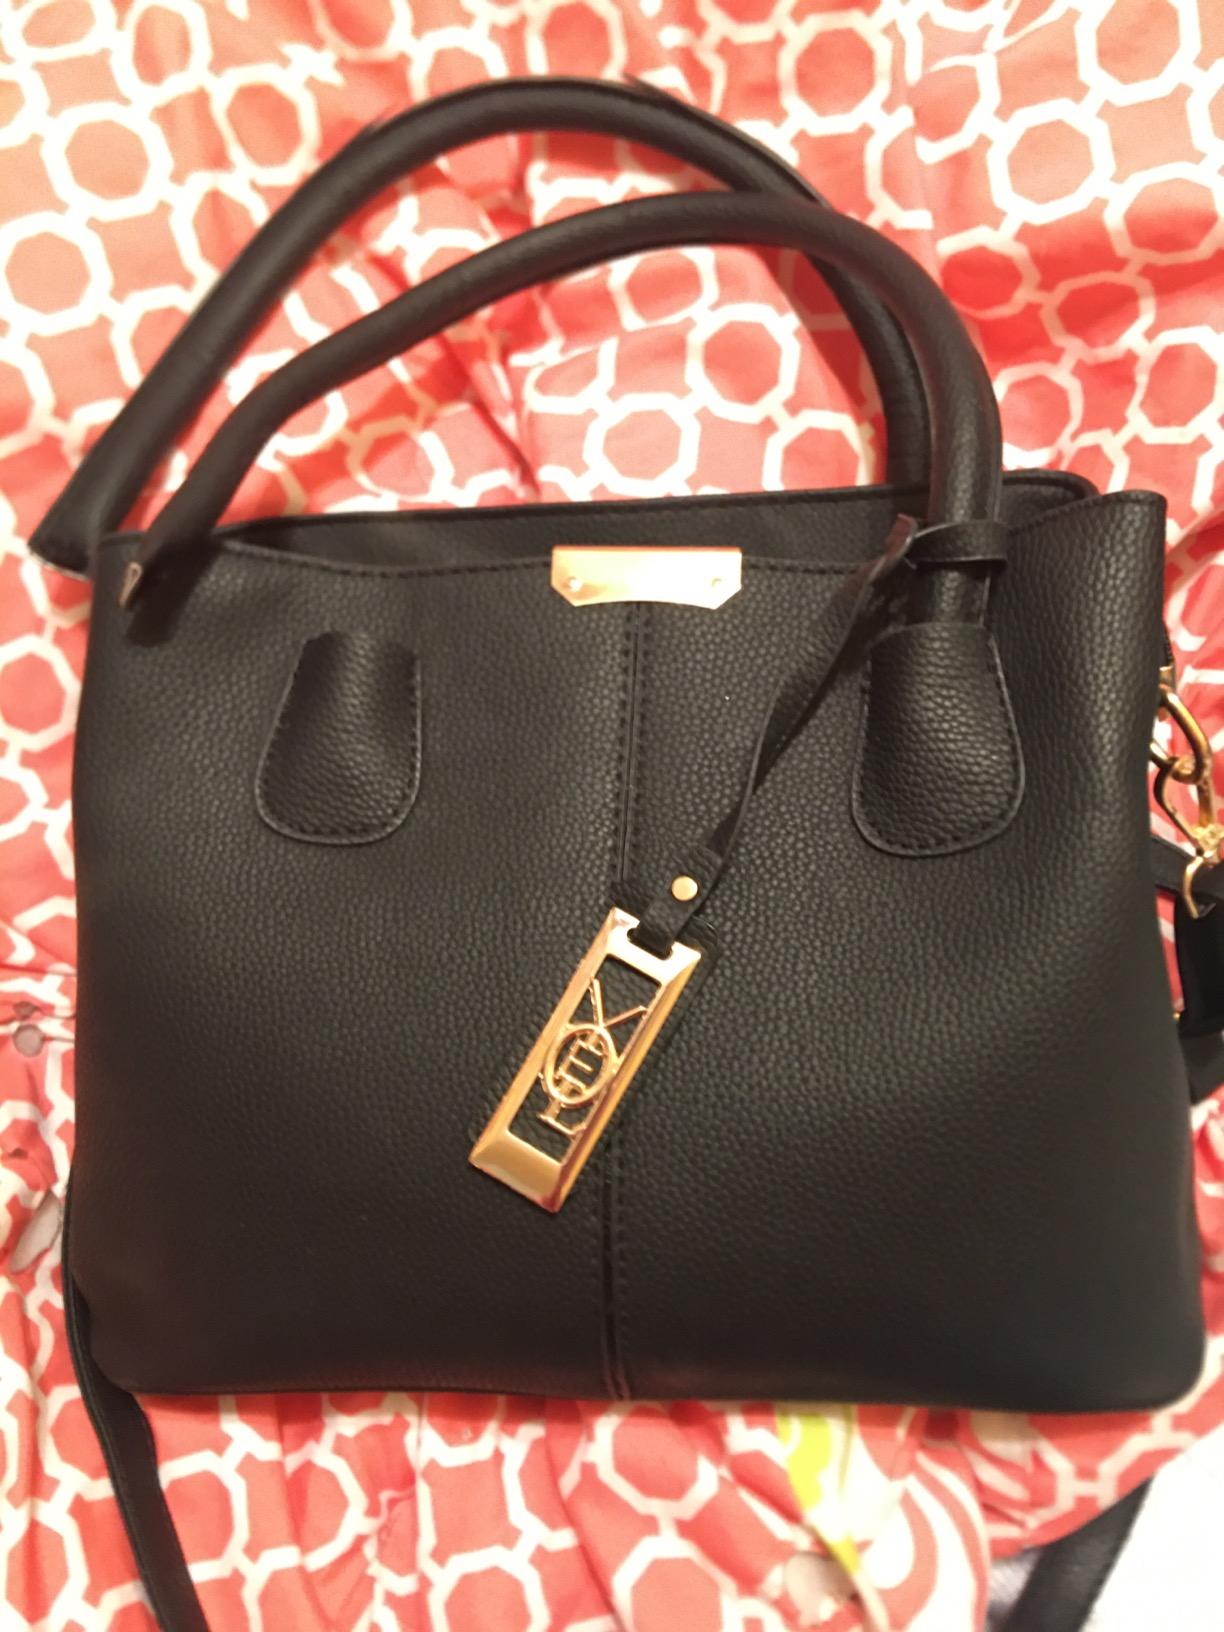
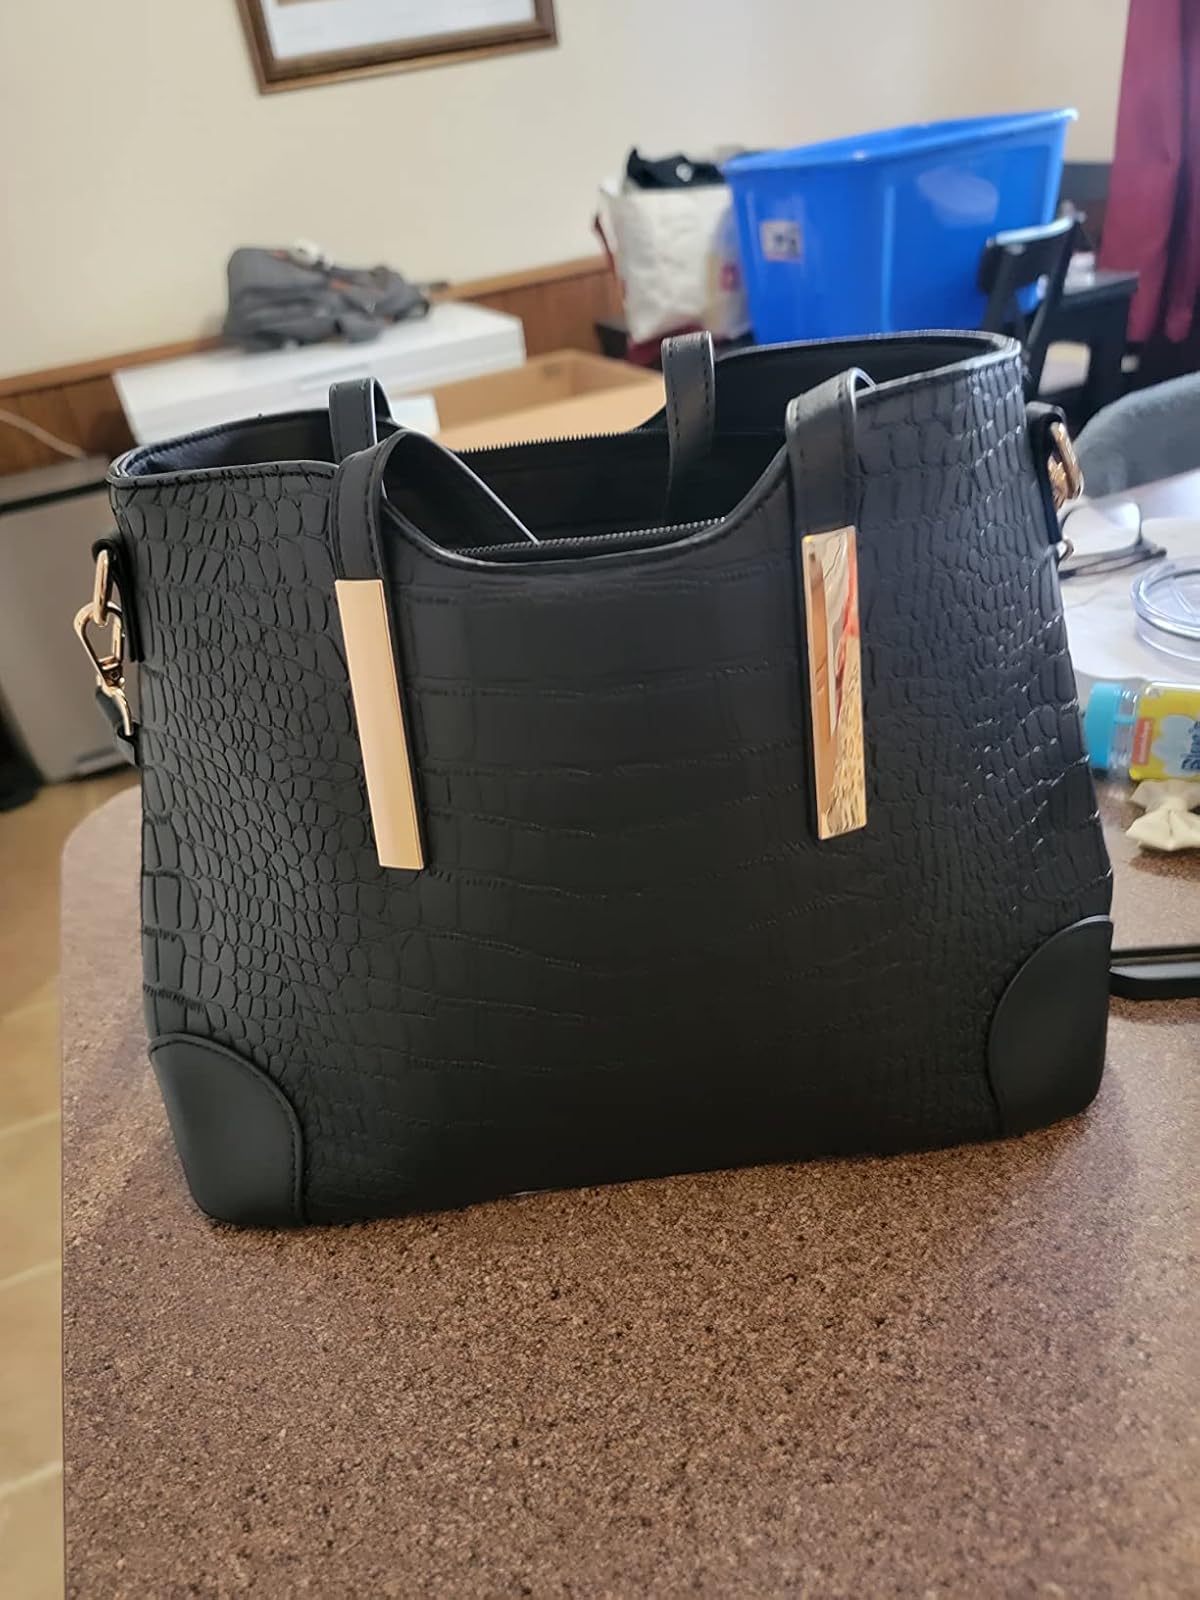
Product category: accessories_handbag
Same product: no